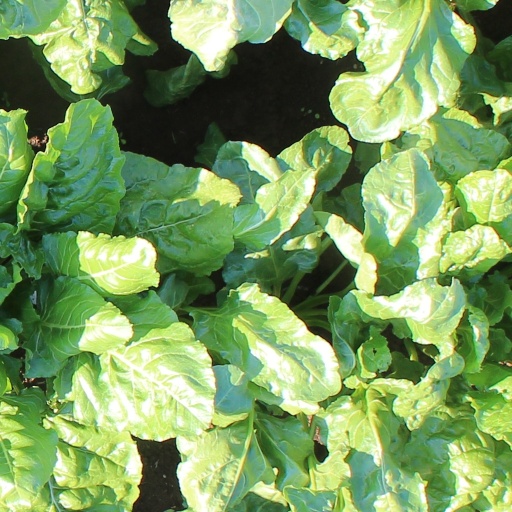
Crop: sugar beet